Five Hours from Paris

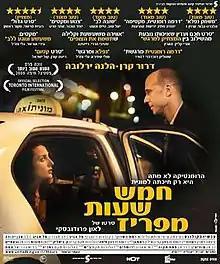
Promotional poster

Five Hours from Paris is a 2009 Israeli comedy film by Leonid Prudovsky. It premiered as an official selection at the Toronto International Film Festival on 12 September 2009. A French cinema chain caused controversy when they cancelled its release following the Gaza flotilla raid and instead screened a French documentary about Rachel Corrie, an American protester killed by an Israeli bulldozer in 2004.